Dicerandra radfordiana

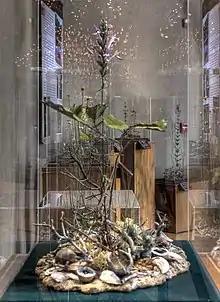
"Dicerandra radfordiana" exhibit at Callaway Gardens

Dicerandra radfordiana, or Radford's balm, is an annual species of "Dicerandra" native to Eastern Georgia. It is found along the Altamaha River bluffs where deep, well drained sands are common. Only two populations are currently known, with one on public land and another, on private land, where it is protected by a conservation easement. The size of each population varies from year to year depending on the amount of rainfall.